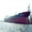
Label: ship